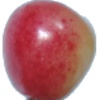
Label: cherry_rainier